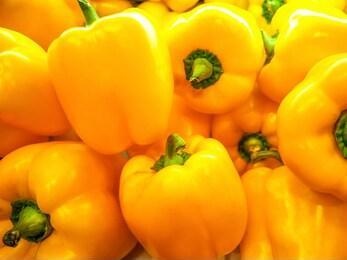
Label: capsicum